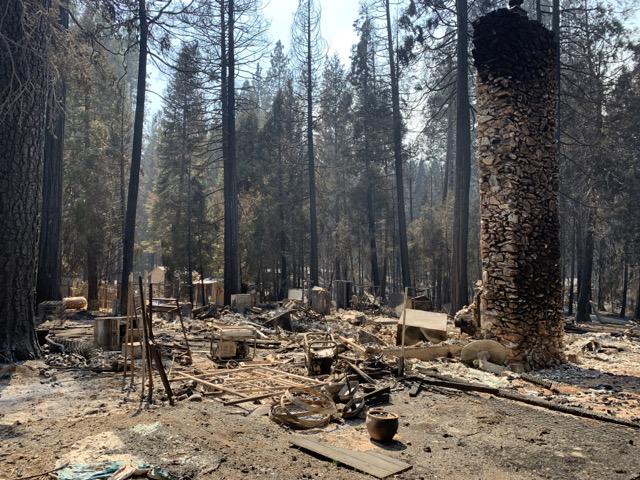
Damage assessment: destroyed